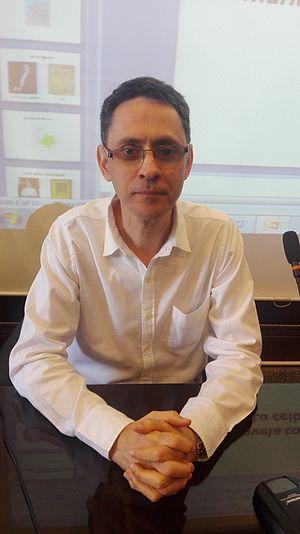
Pablo Montoya Campuzano, né en 1963 à Barrancabermeja, est un écrivain colombien. Parmi les nombreuses récompenses reçues, il remporte notamment le prix Rómulo Gallegos en 2015 pour son roman Tríptico de la infamia.